Pioneer Courthouse Square

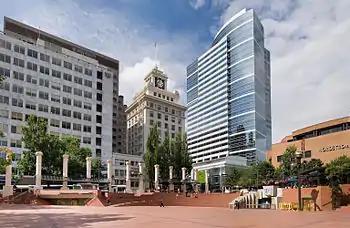
Pioneer Courthouse Square, with Fox Tower in the background

Pioneer Courthouse Square, also known as Portland's living room, is a public space occupying a full city block in the center of downtown Portland, Oregon, United States. Opened in 1984, the square is bounded by Southwest Morrison Street on the north, Southwest 6th Avenue on the east, Southwest Yamhill Street on the south, and Southwest Broadway on the west.